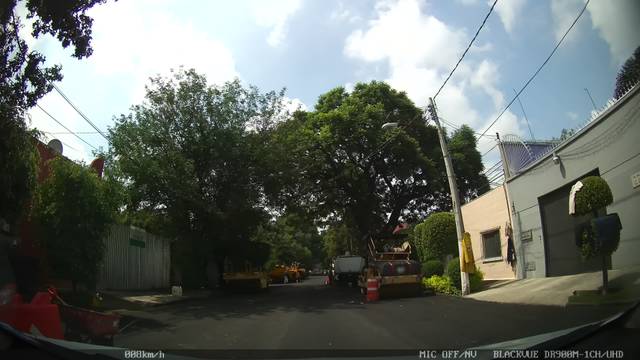
Region: Mexico
Coordinates: 19.357, -99.158